EenVandaag

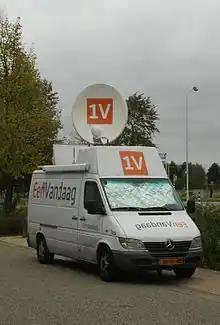
EenVandaag satellite truck

EénVandaag ("OneToday") is a current affairs programme broadcast on the Dutch public television network NPO 1 (formerly Nederland 1), The programme, which airs on Monday to Saturday evenings at 6:15pm CET is a co-production of the broadcasting associations AVRO and TROS, and since 2014 AVROTROS.